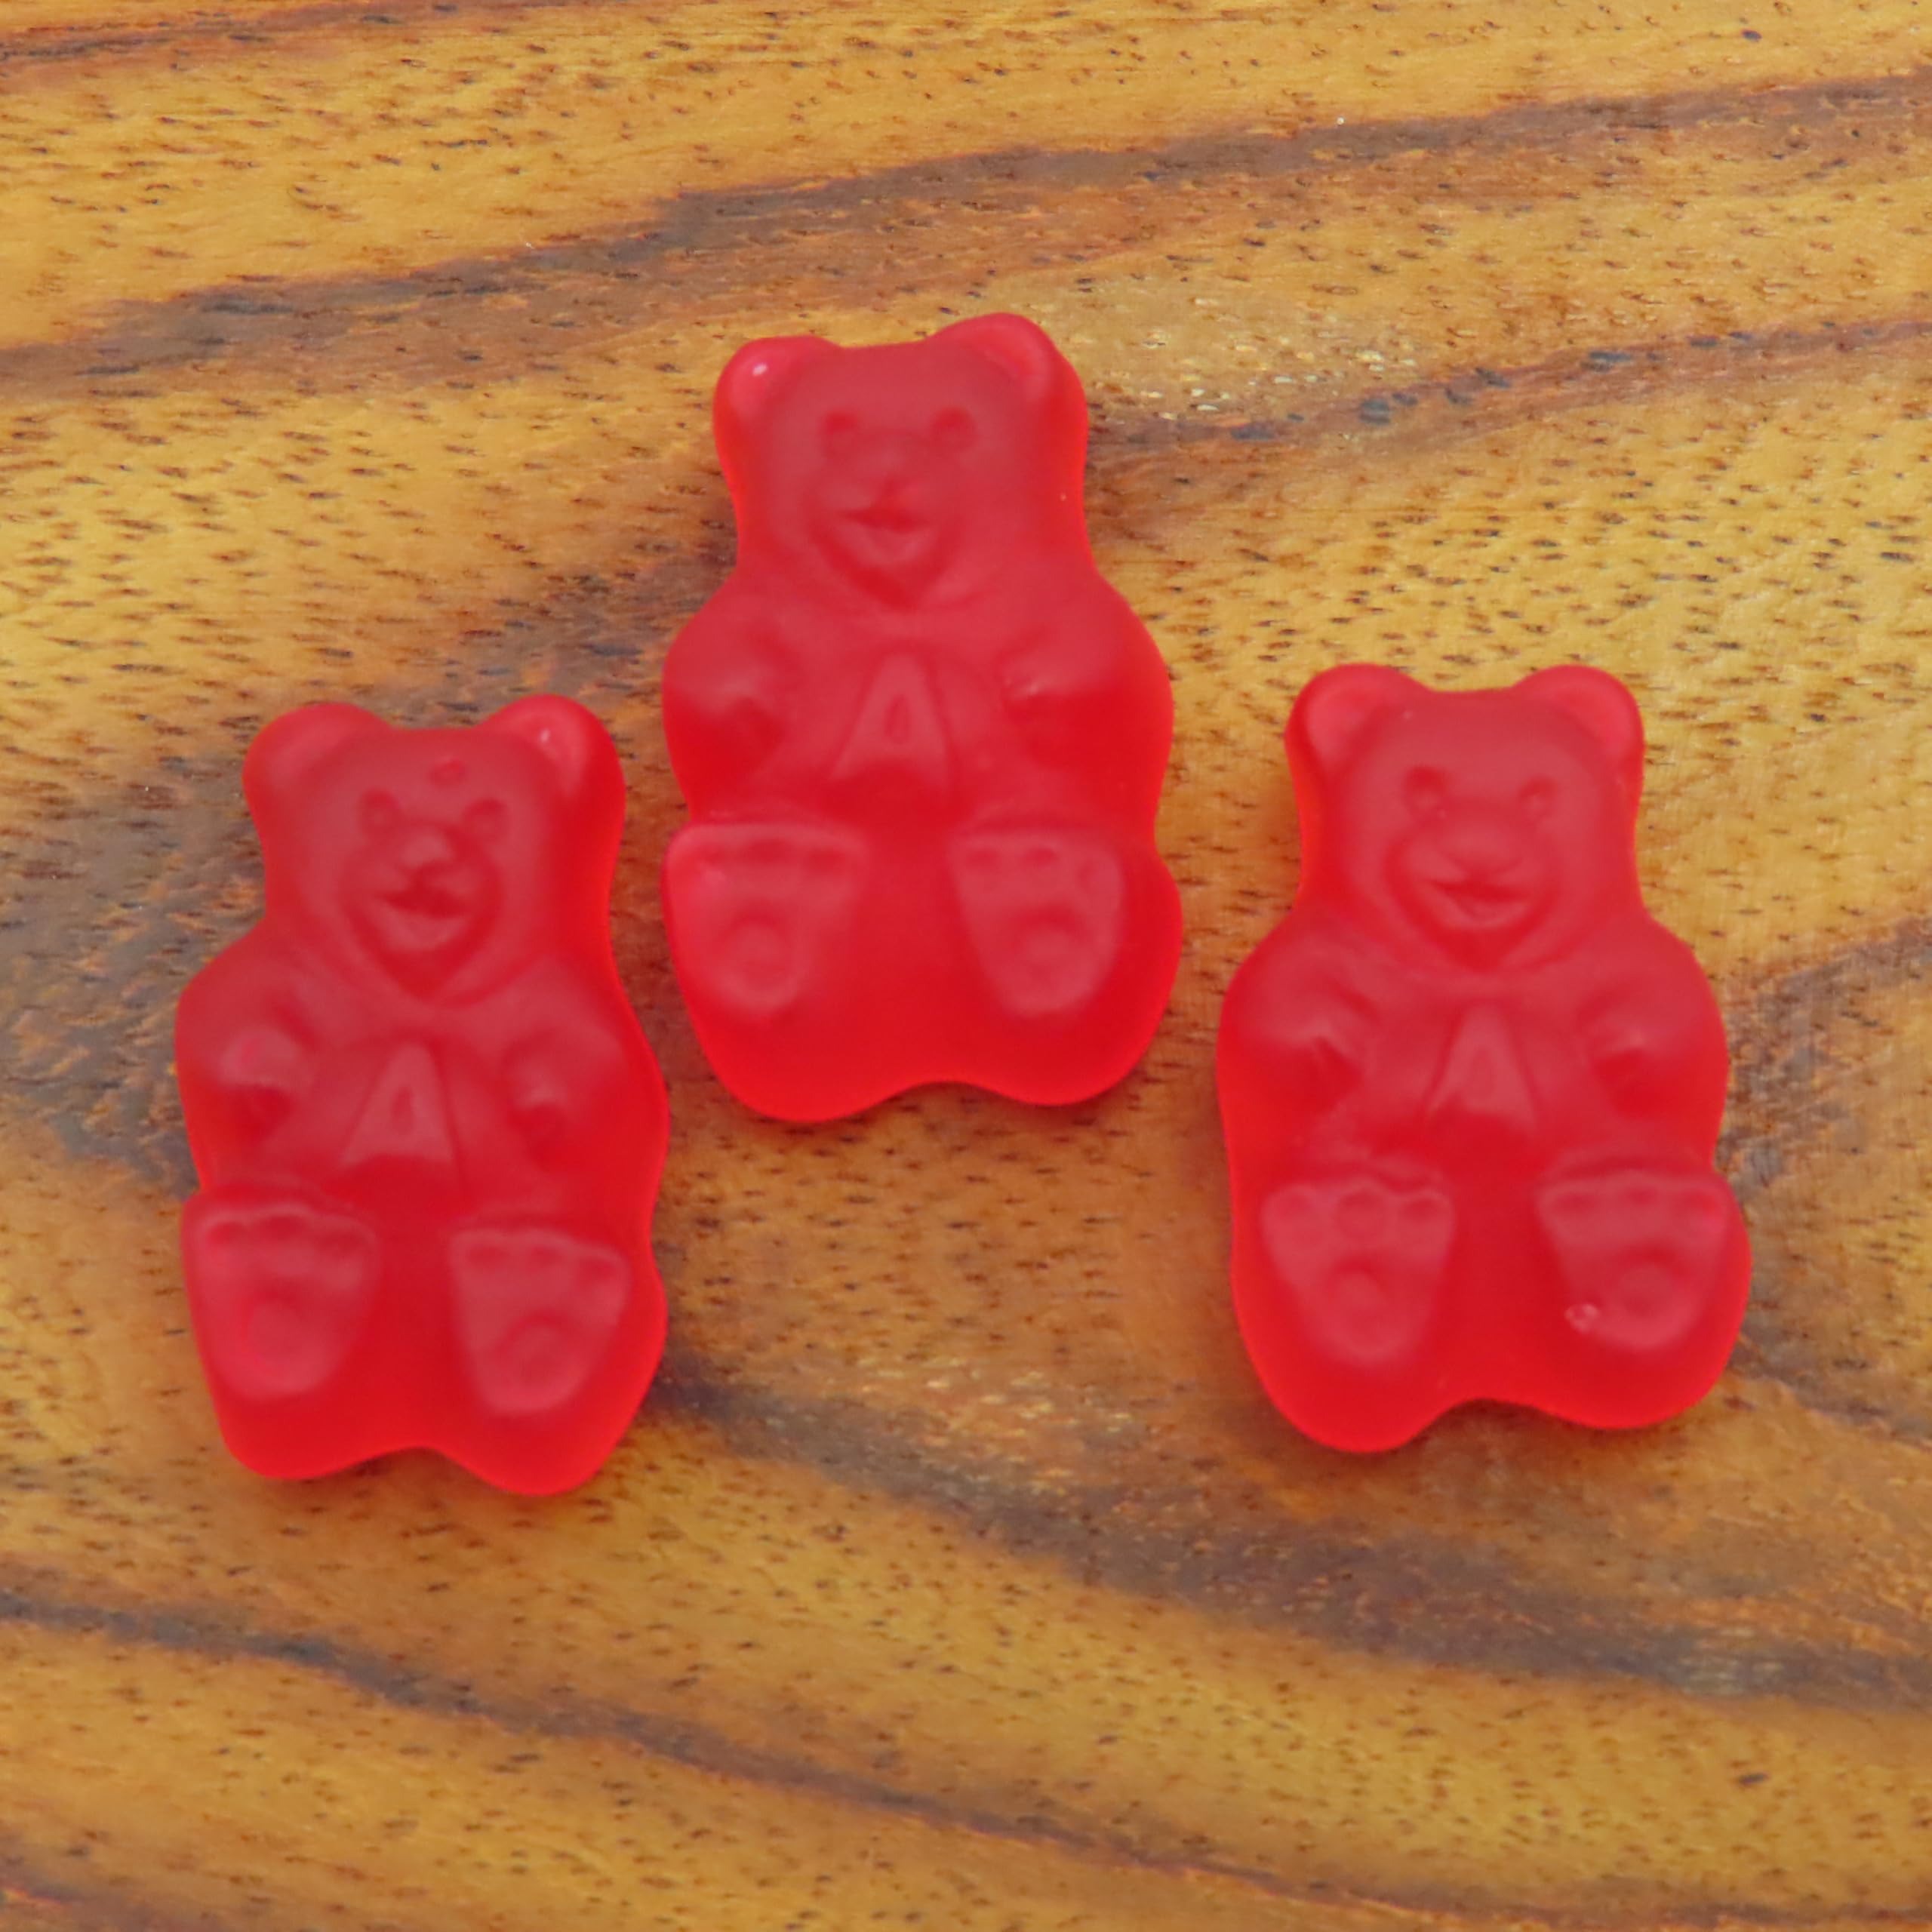
Item Name: Beulah's Wild Cherry Gummy Bears, 10 Pounds, 1300 Pieces of Candy
Bullet Point 1: Cherry Flavor Candy
Bullet Point 2: Red Gummy Bears
Bullet Point 3: Sweet, Soft, Chewy
Product Description: Add a splash of fun to your snack time with Wild Cherry Gummy Bears! These bright red gummies are not only eye-catching but also bursting with a delicious cherry flavor. Ideal for parties, picnics, or just a quick snack, they bring a fruity twist to your day. Enjoy the chewy, juicy goodness in every bite! Get yours at Beulah's Candyland.
Value: 160.0
Unit: Ounce

Price: 54.59